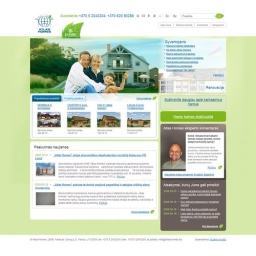
JSC Atlas Homes is the biggest frame house and building manufacturer in the Baltic states.